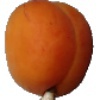
Label: apricot